Miguel Mejía (pitcher)

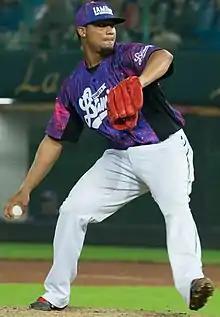
Image of Miguel Mejía

Miguel Mejía is a Puerto Rican former professional baseball pitcher. He played in the Chinese Professional Baseball League (CPBL) for the Brother Elephants and Lamigo Monkeys, and in Nippon Professional Baseball (NPB) for the Saitama Seibu Lions.